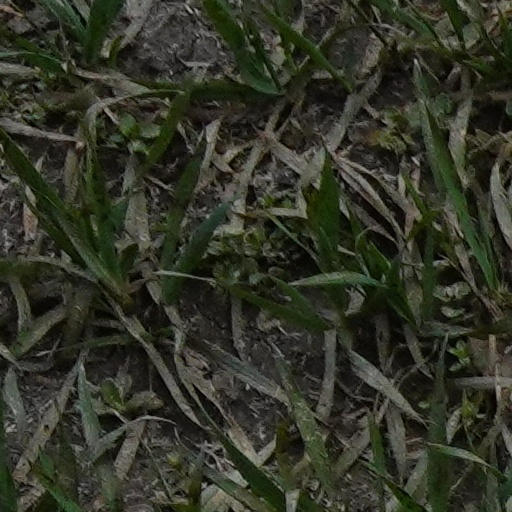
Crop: wheat